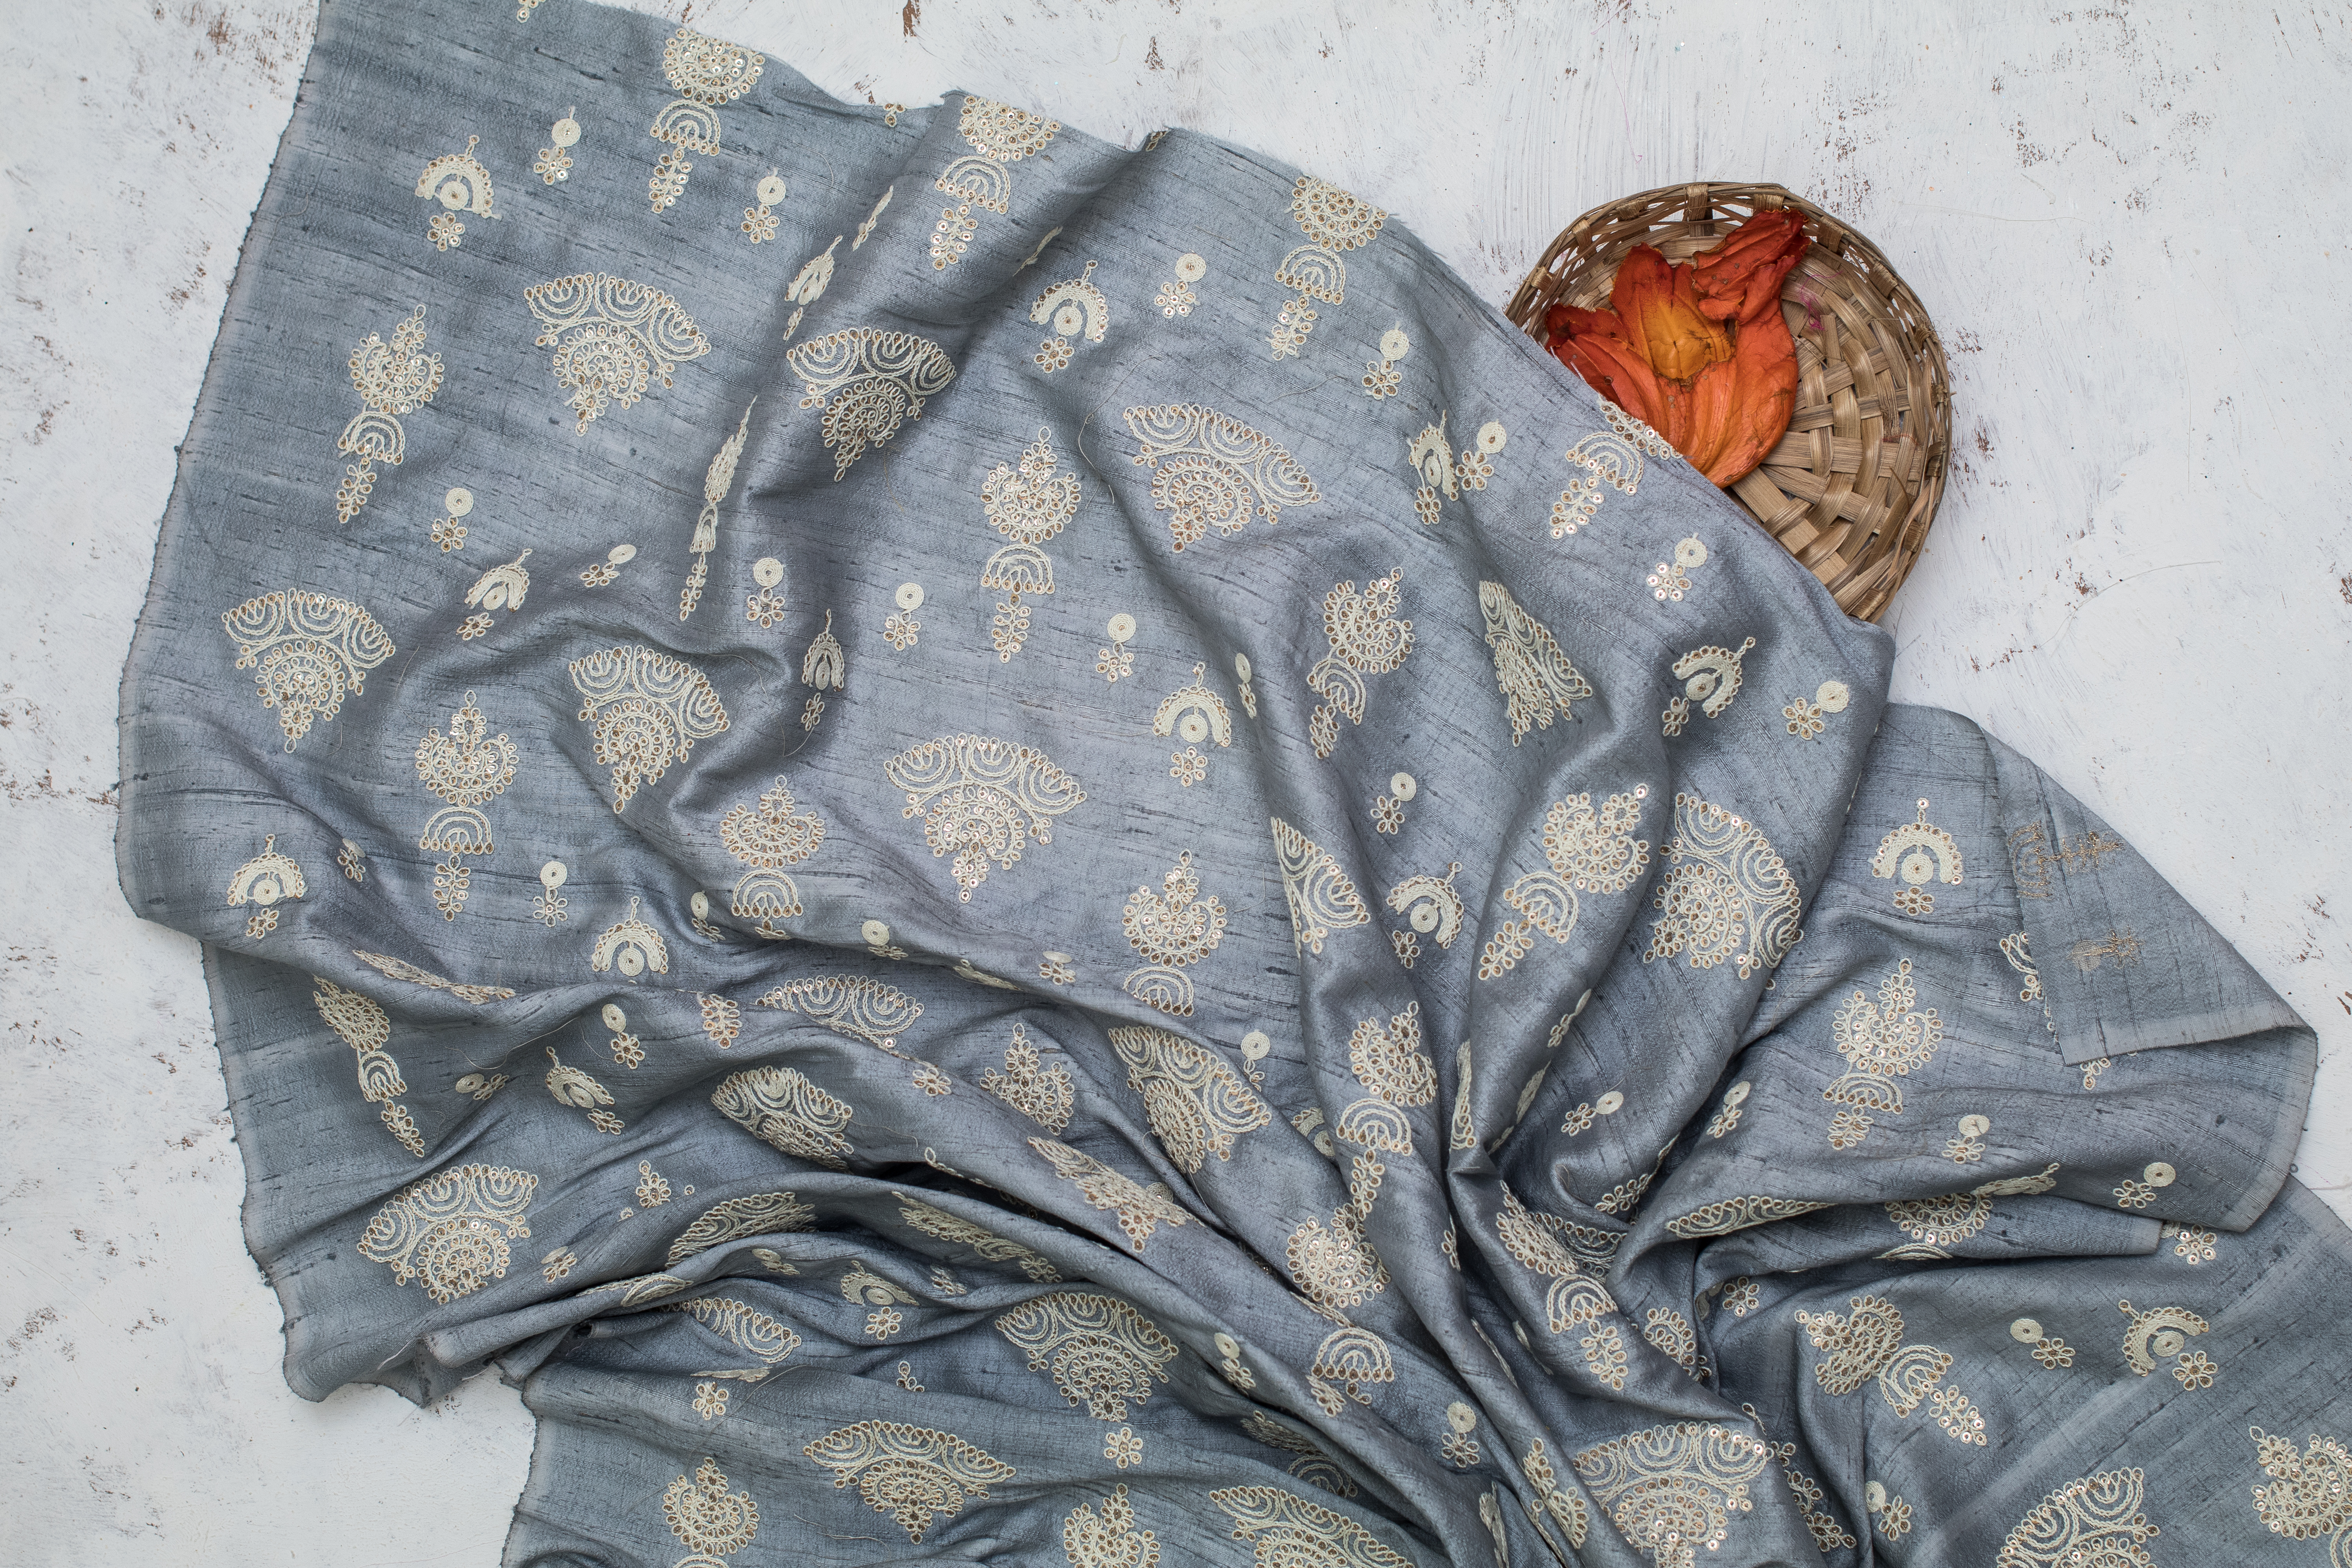
wear, fabrics, leaf, wall, visual arts, geology, painting, hand, pattern, textile, rock, plant, illustration, art, drawing, still life